Thulasi Maadam

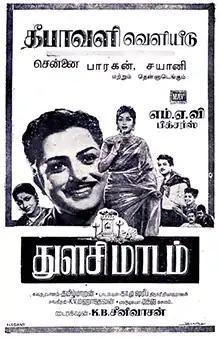
Poster

Thulasi Maadam is a 1963 Indian Tamil-language film directed by K. B. Srinivasan and written by Thamizhmaaran. The film stars A. V. M. Rajan, Gemini Chandraknatha (in dual roles), V. Gopalakrishnan and Sharadha.